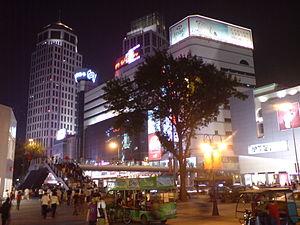
Cet article dresse une liste des villes classées par ordre de population.